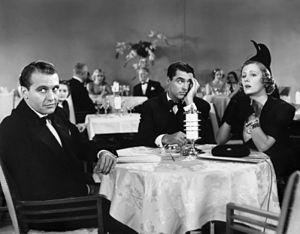
Cette sacrée vérité est un film américain réalisé par Leo McCarey en 1937.